Walter Breuning

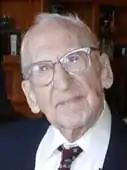
Breuning in 2009, at age 112

Walter Breuning was born in Melrose, Minnesota. He was the son of John and Cora ( Morehouse) Breuning, and had two brothers and two sisters. In 1901, when he was 5, his family moved to De Smet, South Dakota, where he went to school for nine years until his family broke up in 1910. Breuning referred to this time as "the dark ages", as his family lived without electricity, water, or plumbing. Apart from his parents, who died at 50 and 46, longevity runs in Breuning's family. His paternal and maternal grandparents lived into their 90s and his siblings lived to ages 78, 85, 91, and 100. His only surviving family at the time of his death were 1 niece and 3 nephews (all in their 80s), plus great-nieces and great-nephews.